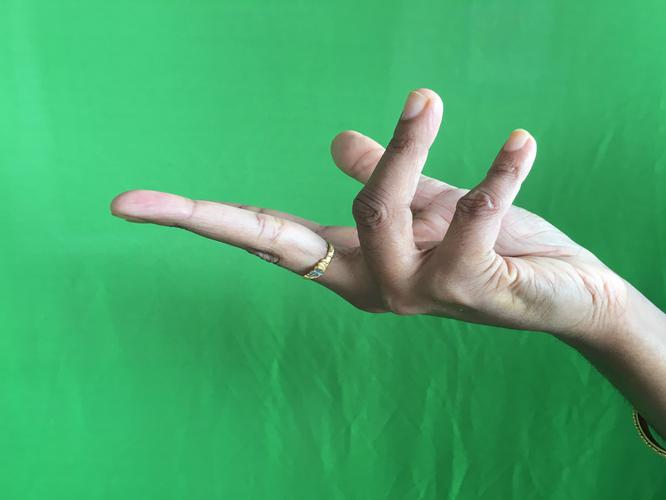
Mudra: Alapadmam
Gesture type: single_hand